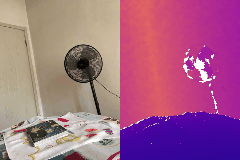
Label: book